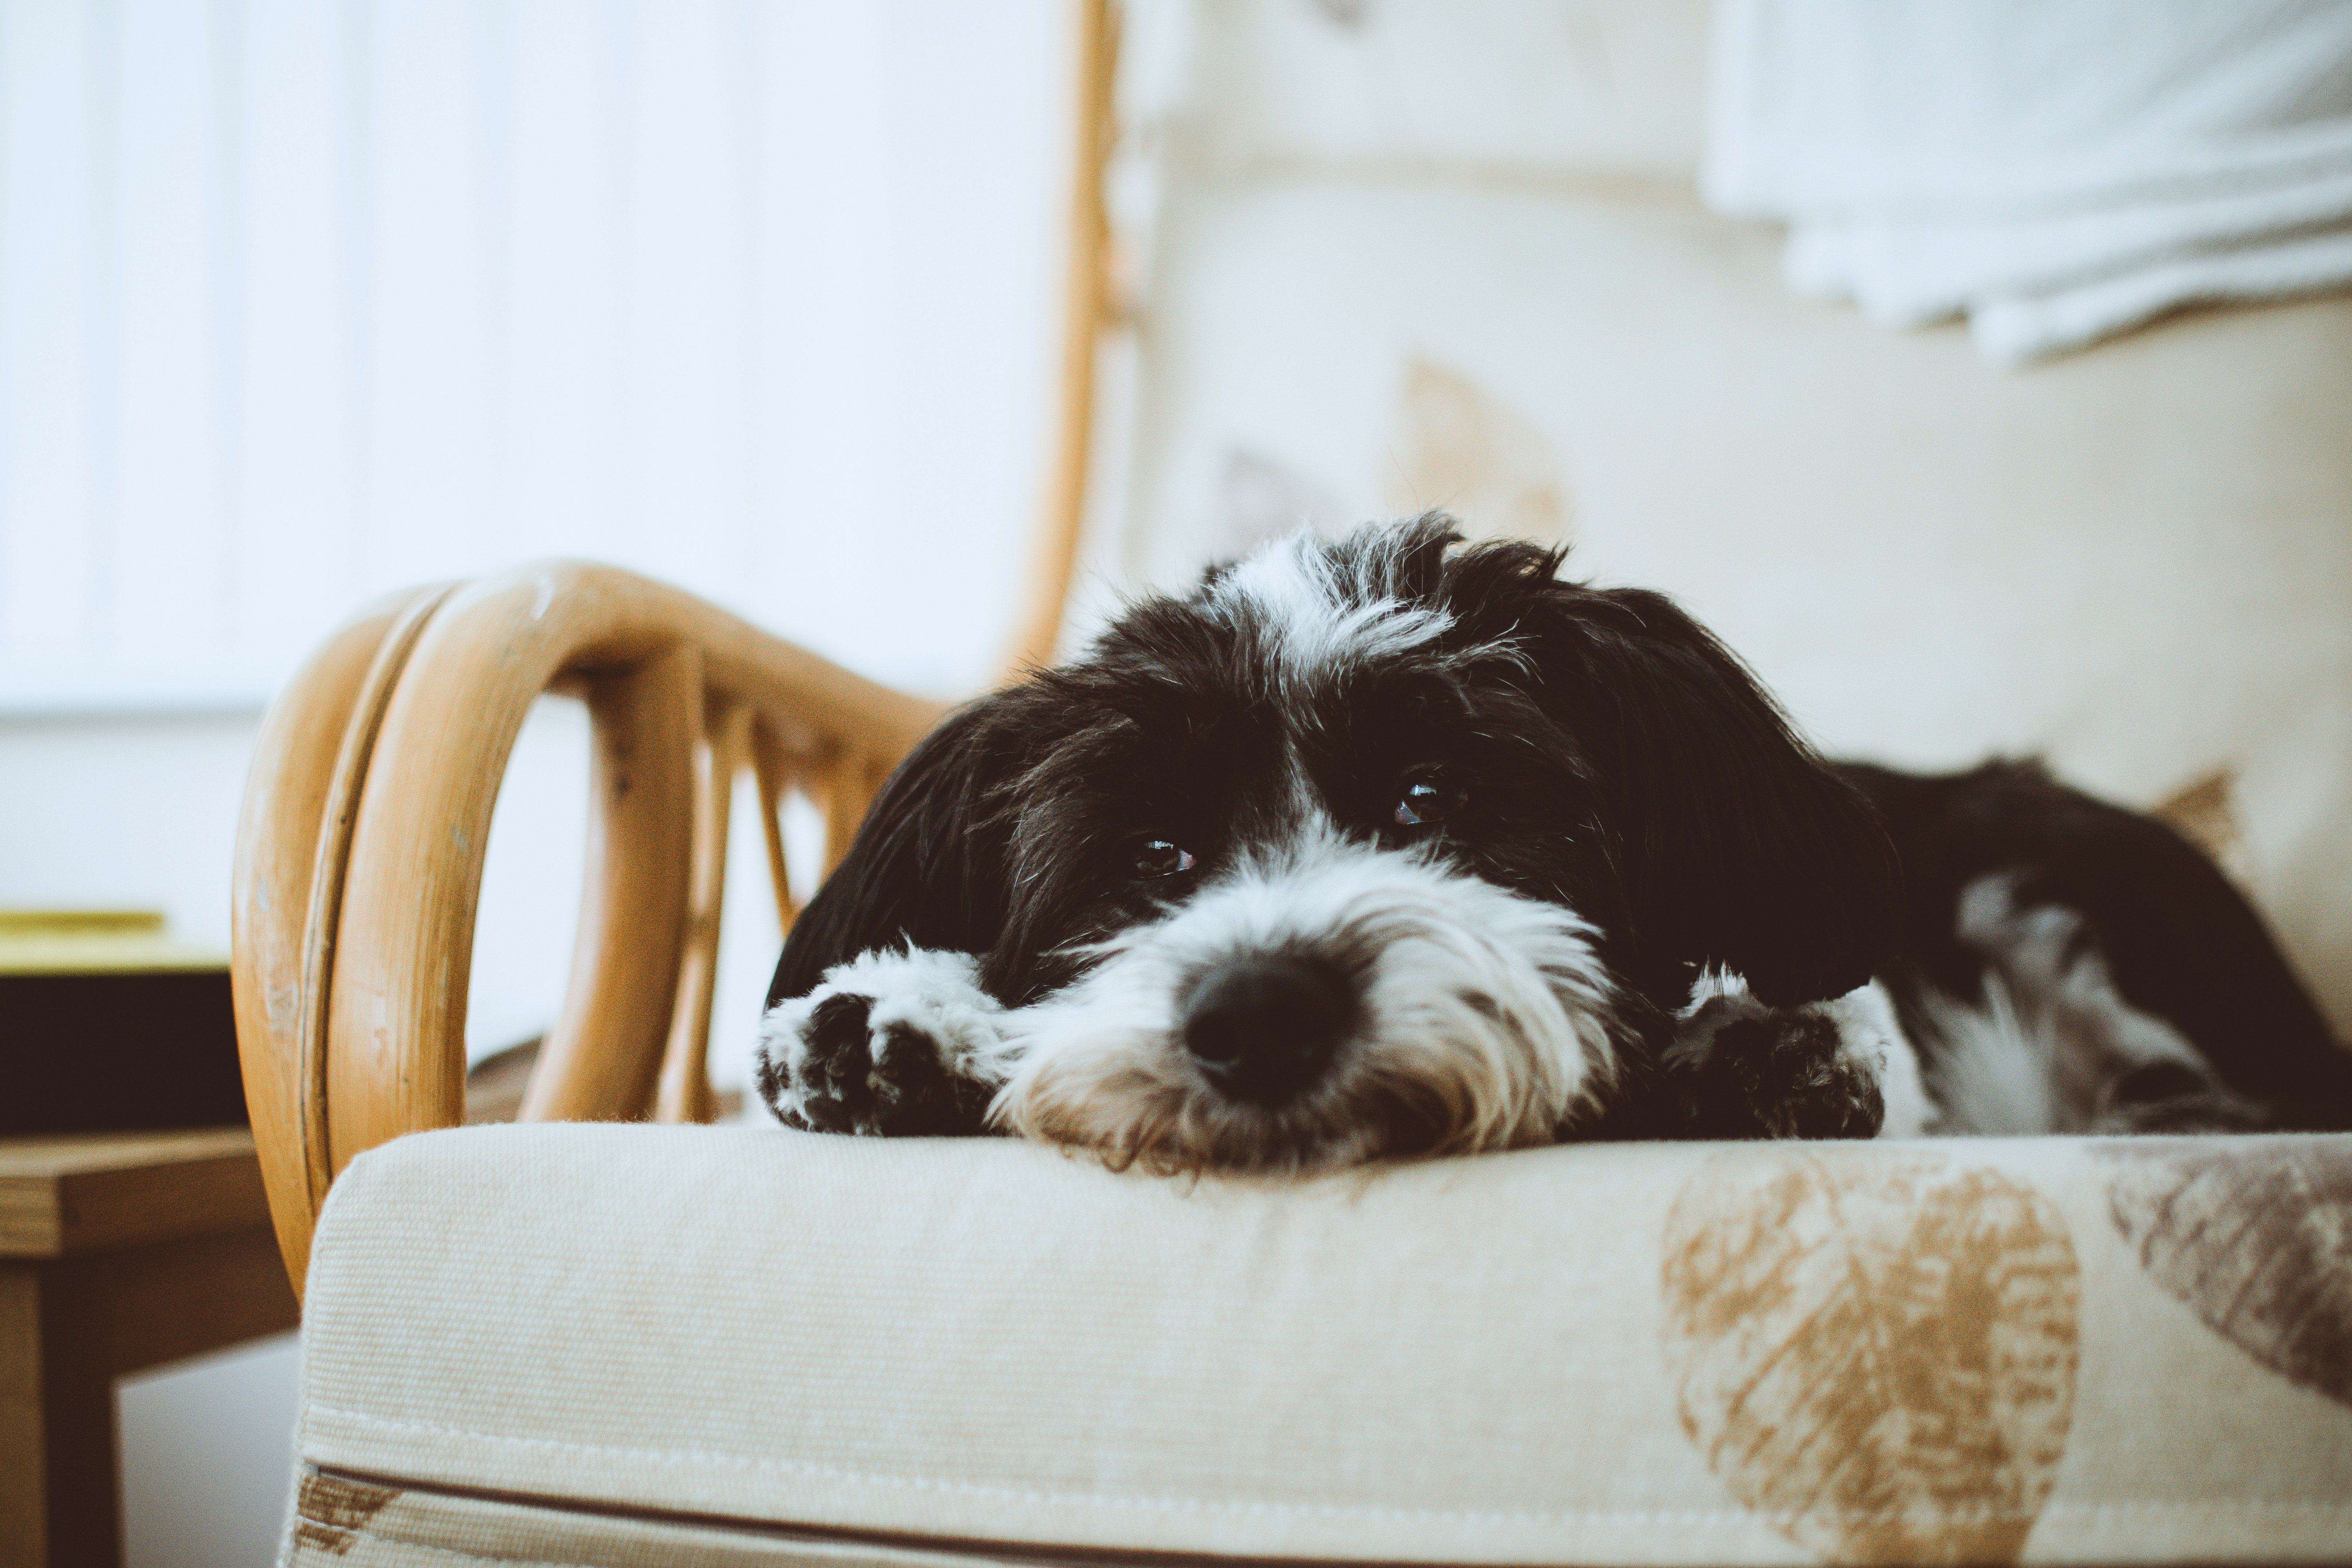
dog, vertebrate, mammal, canidae, dog breed, carnivore, puppy, petit basset griffon vend en, sporting group, companion dog, spanish water dog, tibetan terrier, portuguese water dog, havanese, schnoodle, cockapoo, home, nap, cavapoo